The Fair Folk

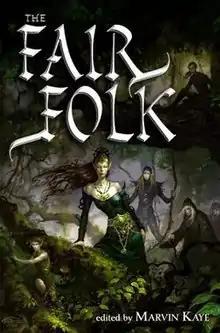
First edition

The Fair Folk is an anthology of fantasy stories edited by Marvin Kaye. It was published by Science Fiction Book Club in January 2005. The anthology contains novelettes and novellas centered on fairies. The anthology itself won the 2006 World Fantasy Award for Best Anthology.